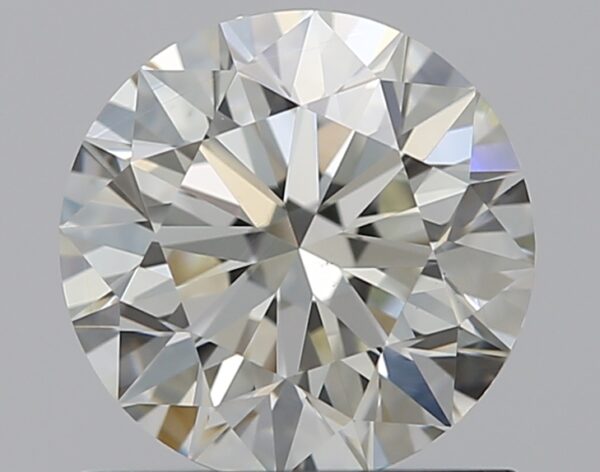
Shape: round
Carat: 1.01
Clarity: VS1
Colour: K
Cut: EX
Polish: EX
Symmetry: EX
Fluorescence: N
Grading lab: GIA
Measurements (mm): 6.35 x 6.4 x 3.99